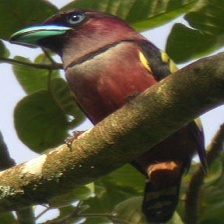
Species: BANDED BROADBILL
Scientific name: EURYLAIMUS JAVANICUS